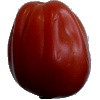
Label: tomato_heart